Irgun and Lehi internment in Africa

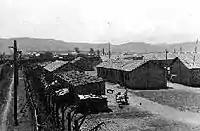
The Gilgil camp.

Things were not much better in the third camp, the one in Gilgil, where they were held from March 1947. Formerly a military prison, the place contained dark and suffocating cells and was full of mosquitoes and sewage water. A mutinous act by the detainees, in which they demolished a wall to cover the drainage finally convinced the camp commander to improve their conditions.